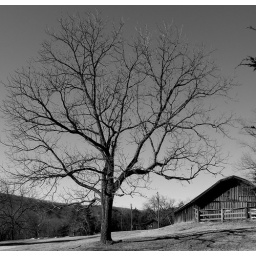
Jan.2.2011. Arkansas. Old barn out in arkansas, thought the black and white gave it nice character